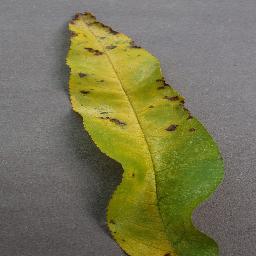
Label: Peach___Bacterial_spot